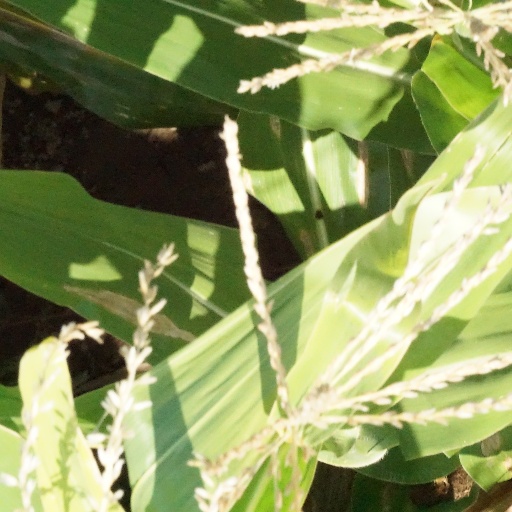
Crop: maize; corn